Canonical hours

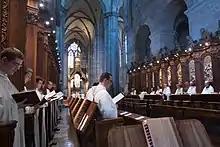
Cistercians singing the Liturgy of the Hours at Heiligenkreuz Abbey

As the Divine Office grew more important in the life of the Church, the rituals became more elaborate. Praying the Office already required various books, such as a Psalter for the psalms, a lectionary to find the assigned Scripture reading for the day, a Bible to proclaim the reading, a hymnal for singing, etc. As parishes grew in the Middle Ages away from cathedrals and basilicas, a more concise way of arranging the hours was needed. So, a sort of list developed called the breviary, which gave the format of the daily office and the texts to be used.